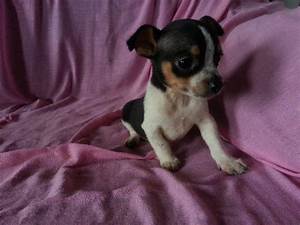
Label: cane